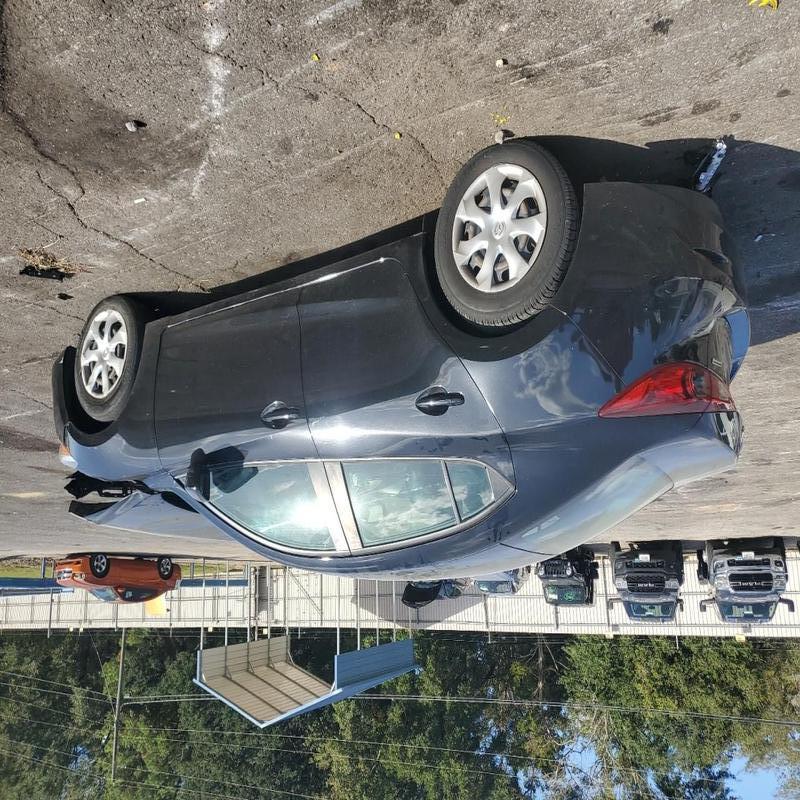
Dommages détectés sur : capot, aile avant droite, porte avant droite, porte arrière droite, aile arrière droite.
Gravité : majeur